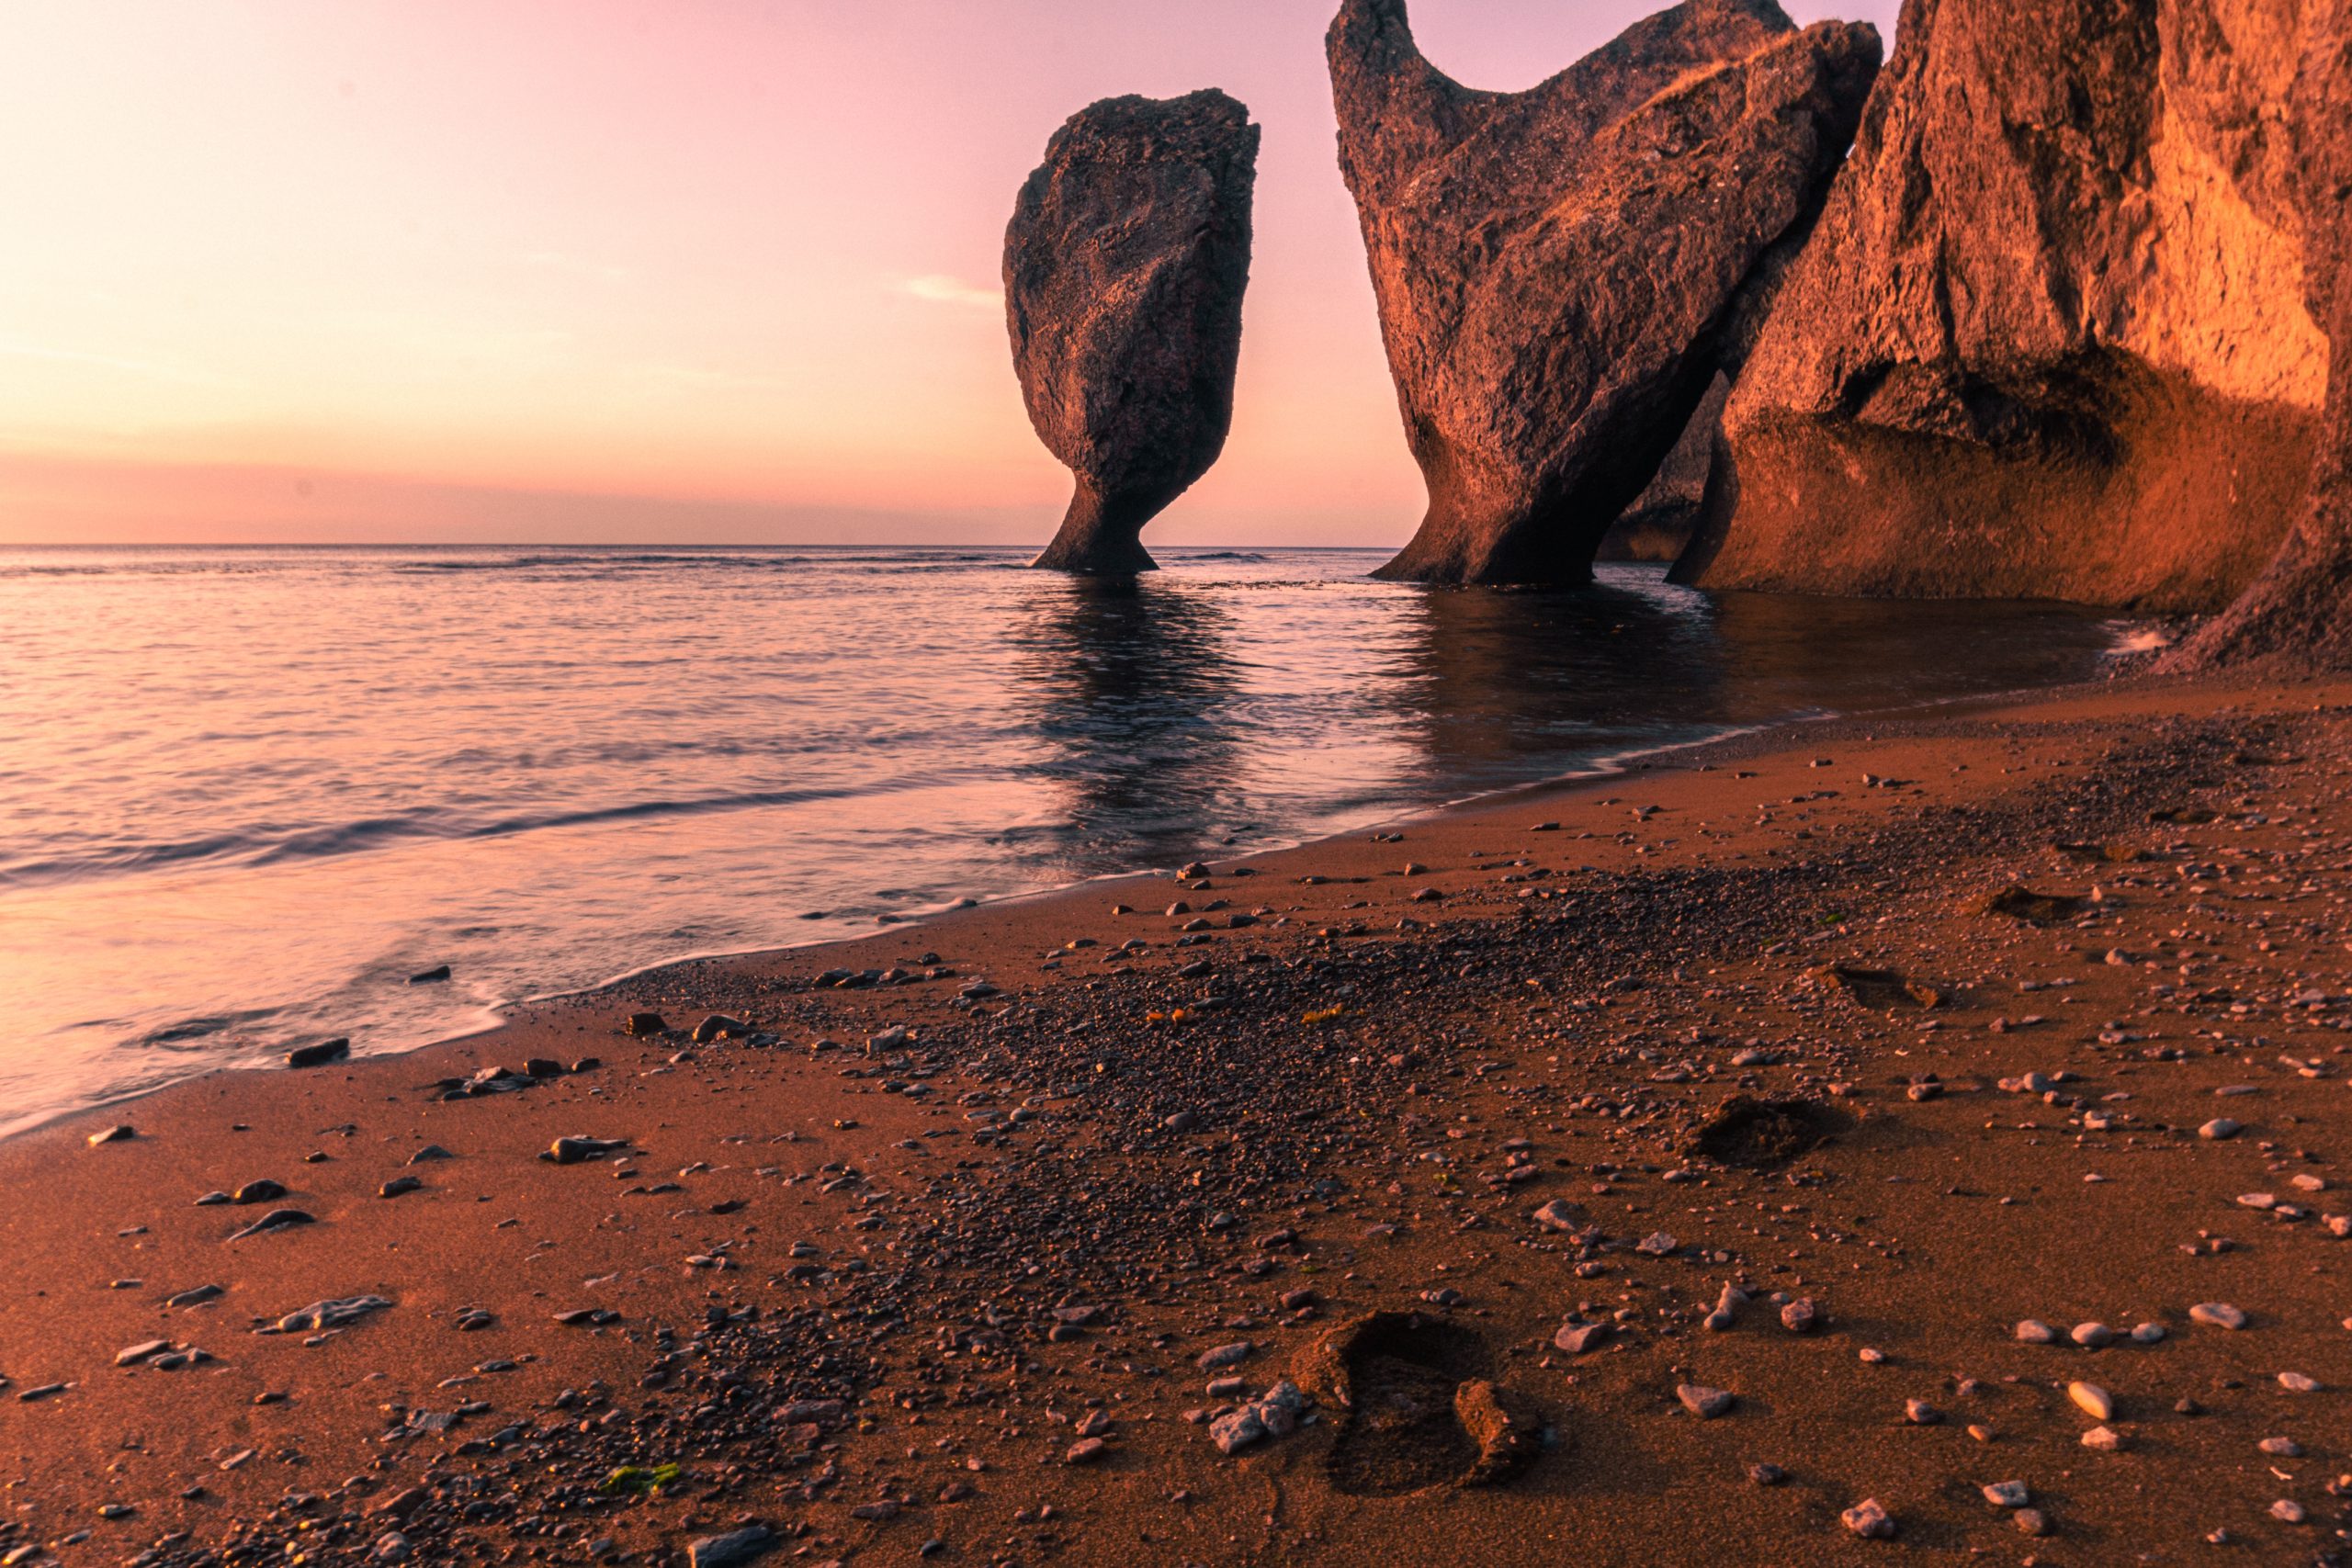
water, sky, nature, natural landscape, beach, wood, sunlight, sunset, coastal and oceanic landforms, dusk, cloud, watercourse, sunrise, landscape, horizon, wind wave, bedrock, formation, tree, shore, lake, headland, calm, sand, afterglow, klippe, outcrop, wave, coast, arch, trunk, evening, tropics, erosion, reflection, ocean, rock, soil, cape, bay, dawn, natural arch, cliff, promontory, vacation, tide, shadow, boulder, stack, sea, skerry, sound